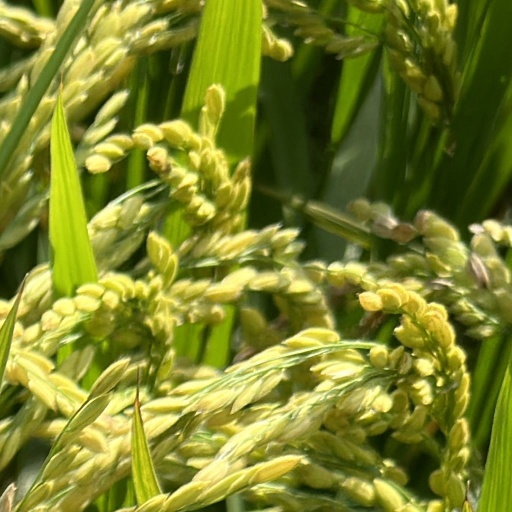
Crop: rice